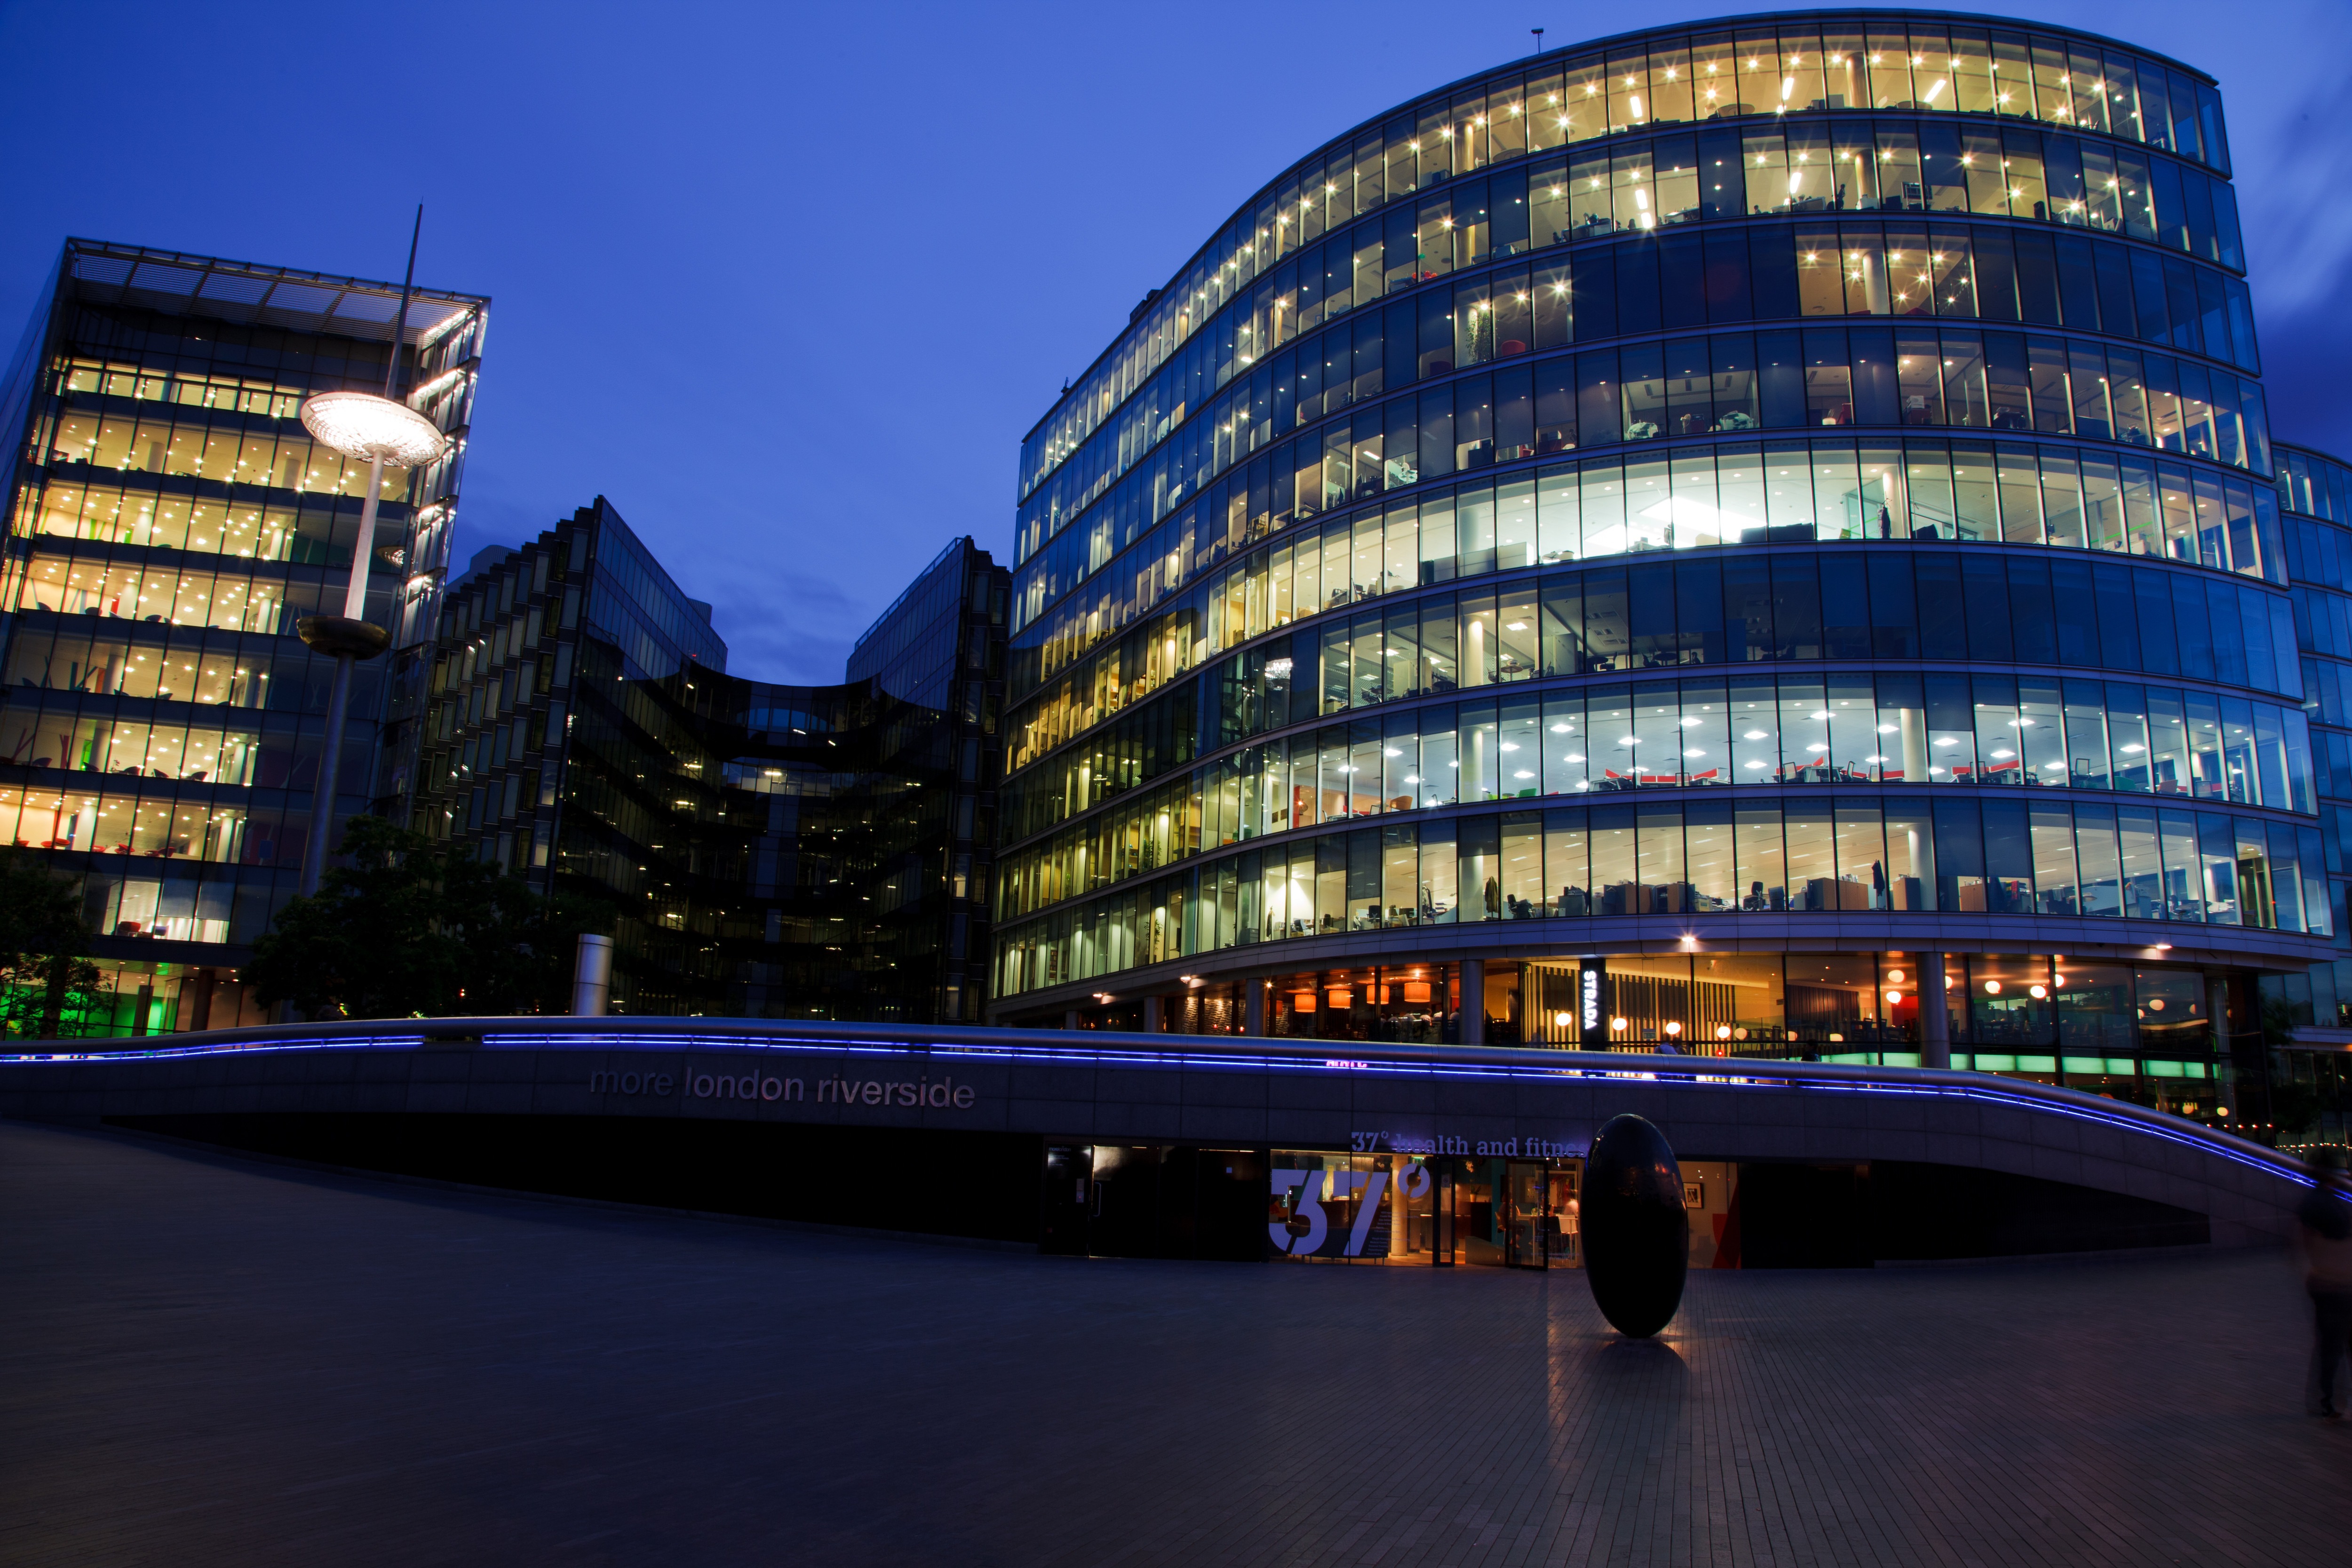
work, light, architecture, skyline, night, window, glass, view, building, city, skyscraper, cityscape, downtown, dark, dusk, evening, twilight, reflection, office, landmark, business, modern, tower block, illuminated, outside, lights, houses, metropolis, urban area, human settlement, metropolitan area